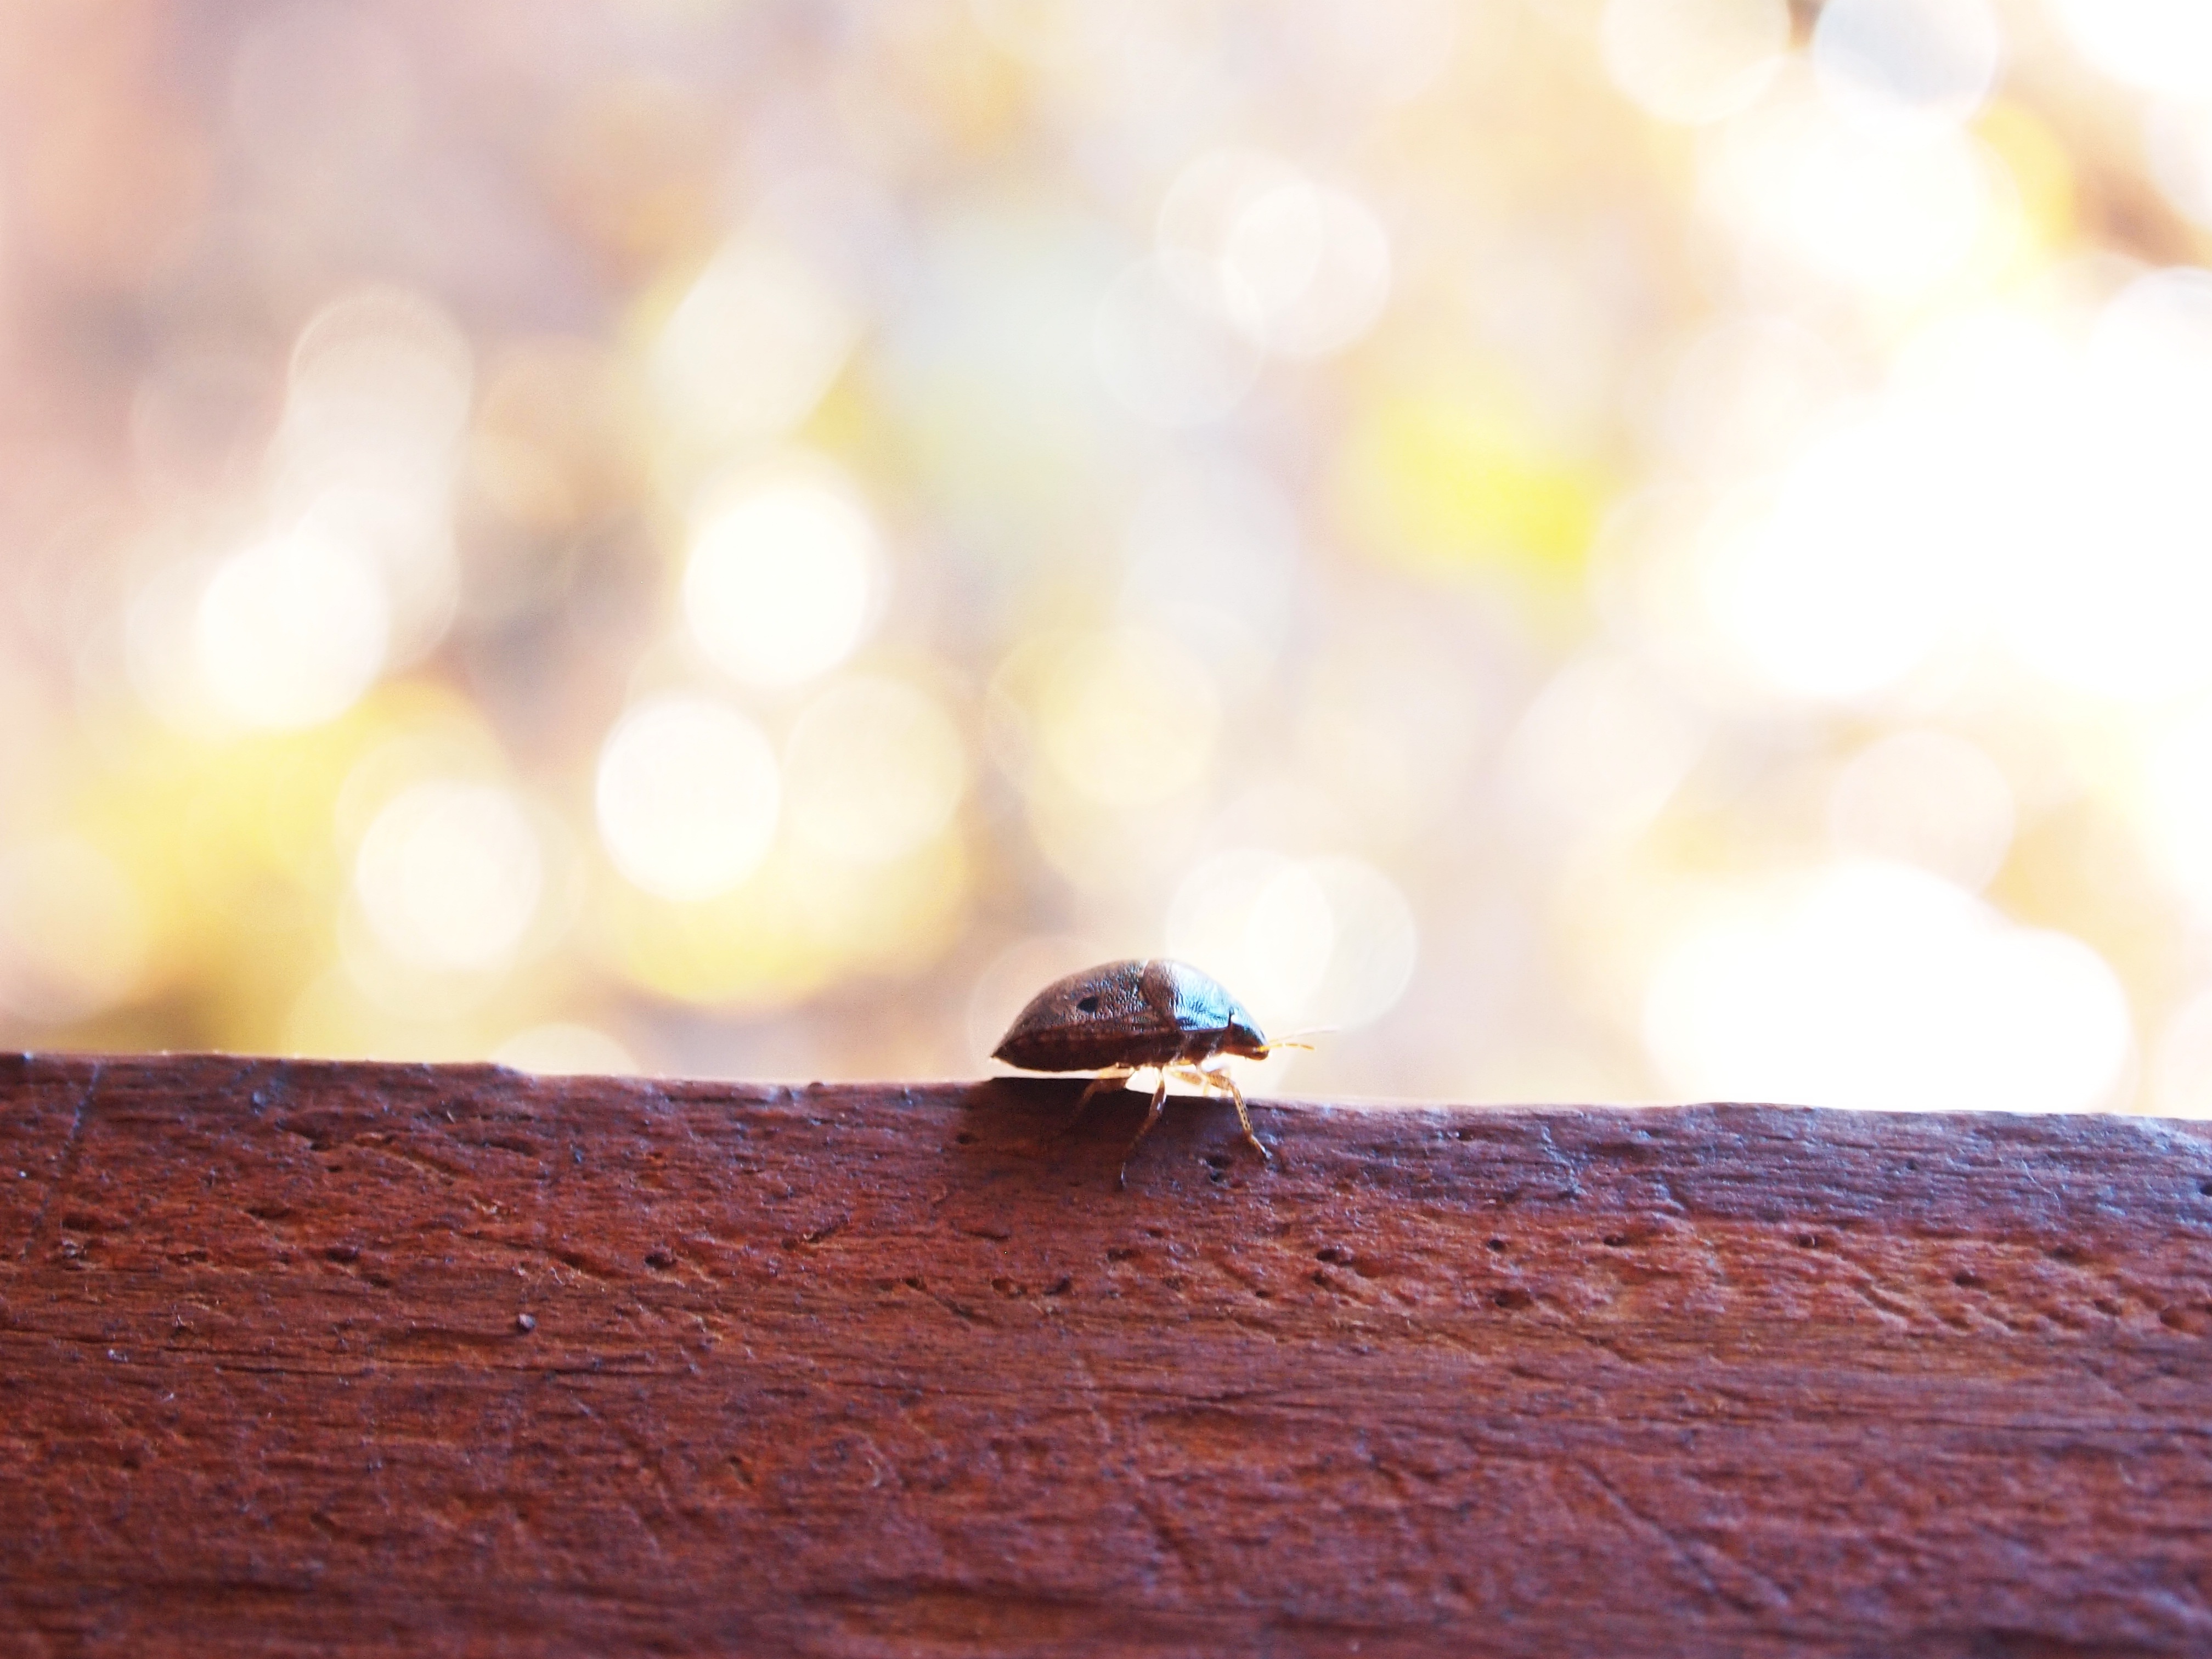
nature, bokeh, wood, leaf, wildlife, color, insect, macro, natural, small, brown, bug, blue, closeup, fauna, invertebrate, close up, background, soft, shiny, beetle, macro photography